Prem Puran

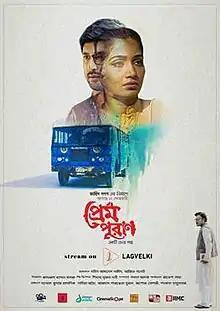
Promotional poster

Prem Puran (also known in English as Myth of Love: A Known Story) is a 2019 Bangladeshi drama short film scripted and directed by Zahid Gogon under the Film Mistry's banner. The film stars Manoj Pramanik as a government education officer and Samia Othoi as Shanu, who leaves the luxury of the big city for her extremely Idealist lover. Before its release, the film has participated in several international film festivals. "Prem Puran" was released on February 12, 2021, on Lagvelki OTT platform. The film has gained several accolades from various film festivals.